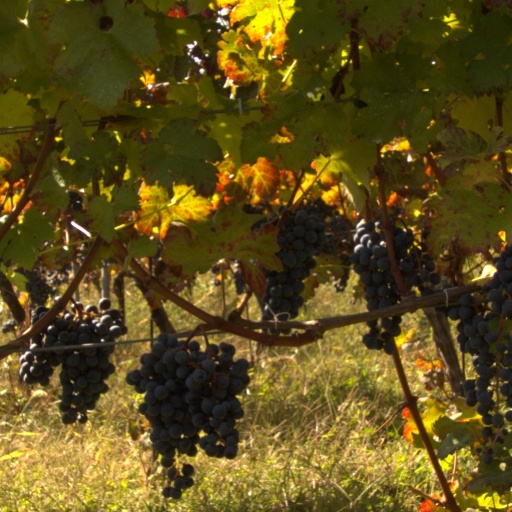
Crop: grape